Indian Chinese cuisine

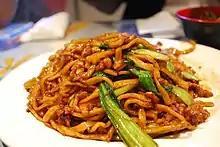
Shanghai fried noodles with oily, saucy flavors

Indian Chinese cuisine, Chinese Indian cuisine, Sino-Indian cuisine, Chindian cuisine, Hakka Chinese or Desi-Chinese cuisine is a distinct style of Chinese cuisine adapted to Indian tastes and spices. Though Asian cuisines have been mixed throughout history all over Asia, the most popular origin story of the fusion food resides with Chinese immigrants to Kolkata, the then capital of British-ruled India. Opening restaurant businesses in the area, these early Chinese food sellers adapted their culinary styles to suit Indian tastes.